Polish Dragon Boat Racing

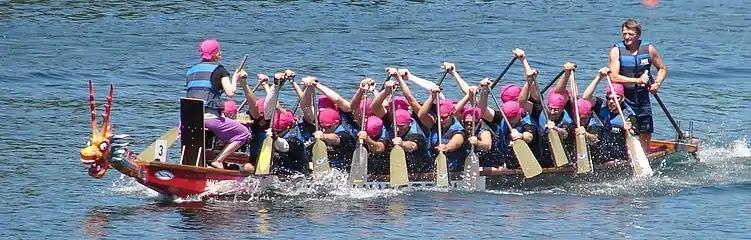
In tug-of-oars, two teams of six (or eight) people sit facing each other in dragon boats like these, and attempt to paddle toward each other.

Polish Dragon Boat Racing, also referred to as "tug of oars" or "dragon war", is a sport consisting of two opposing teams of six rowers attempting to row a dragon boat across a center line, and is similar to tug-of-war. The sport gained popularity in Poland in 2015 after a competition on March 21 of that year at the National Dragon Boat Competition in Olsztyn, and also received some media attention in the United States. A popular video of the March 21st match was uploaded to YouTube on March 25, 2015, by YouTuber SmokiPolnocy, and has been viewed over 58,000 times as of August 2017. There is currently no governing body or league for the sport.